2022 FIFA World Cup squads

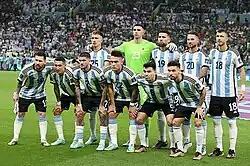
The Argentina starting XI for their second group match

The United States announced their final squad on 9 November 2022.